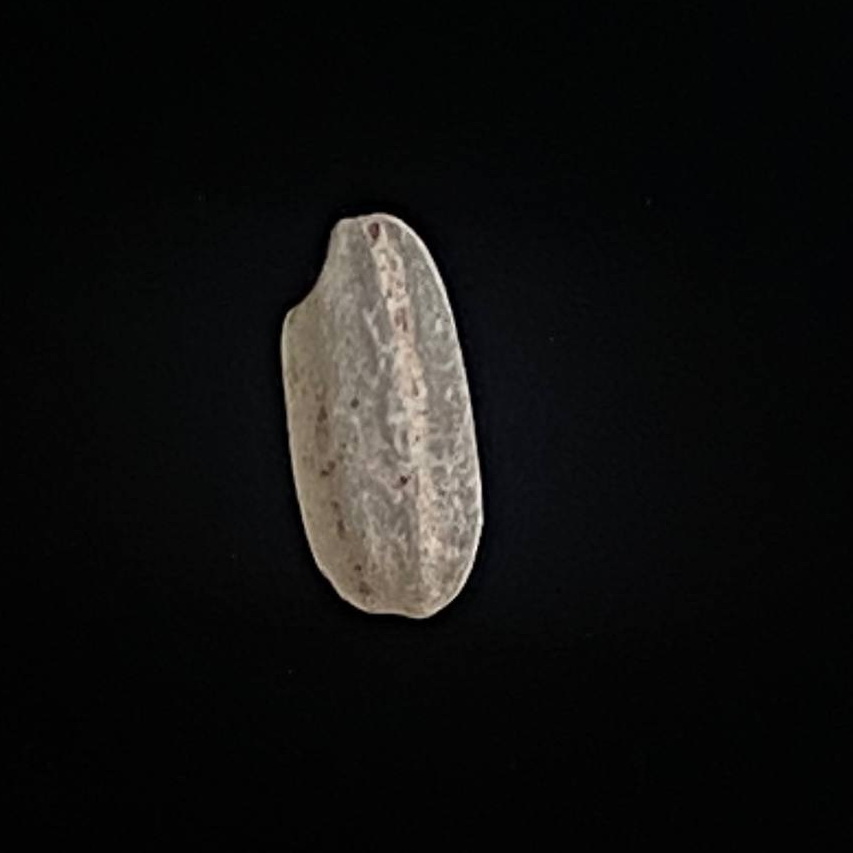
Rice variety: Amon